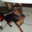
Label: dog